Question: Please indicate a possible affordance area of bicycle that can be used for sitting
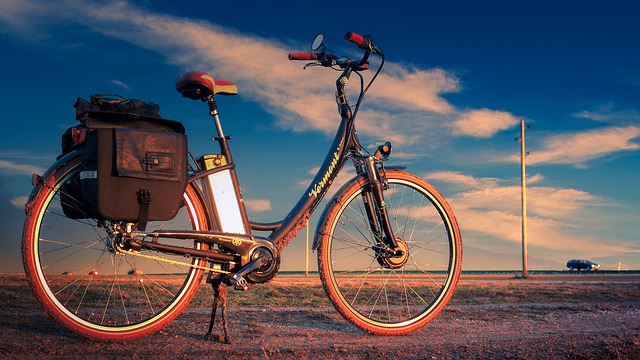
Answer: [179, 72, 239, 100]